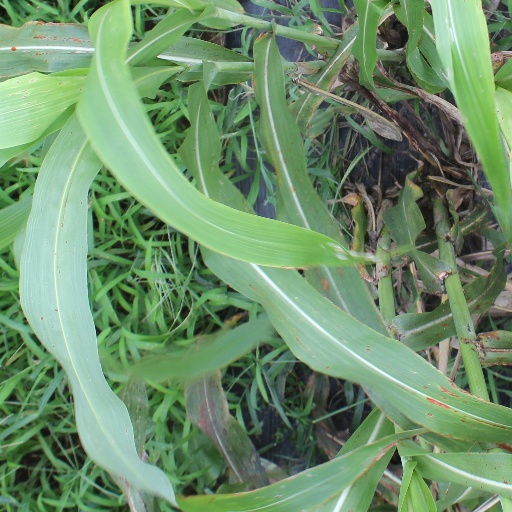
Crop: sorghum